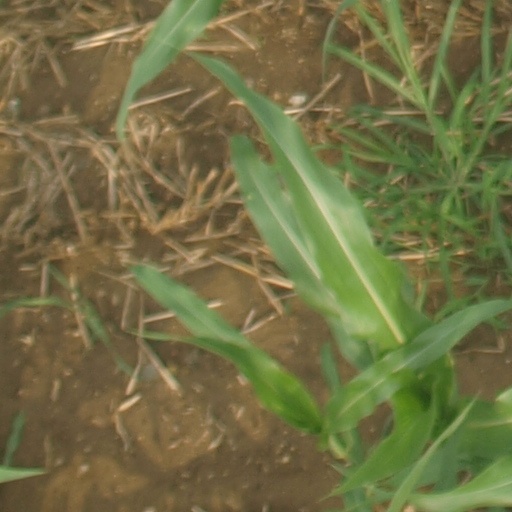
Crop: maize; corn